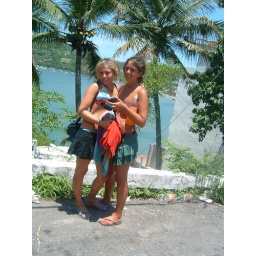
girls standing in front, pose